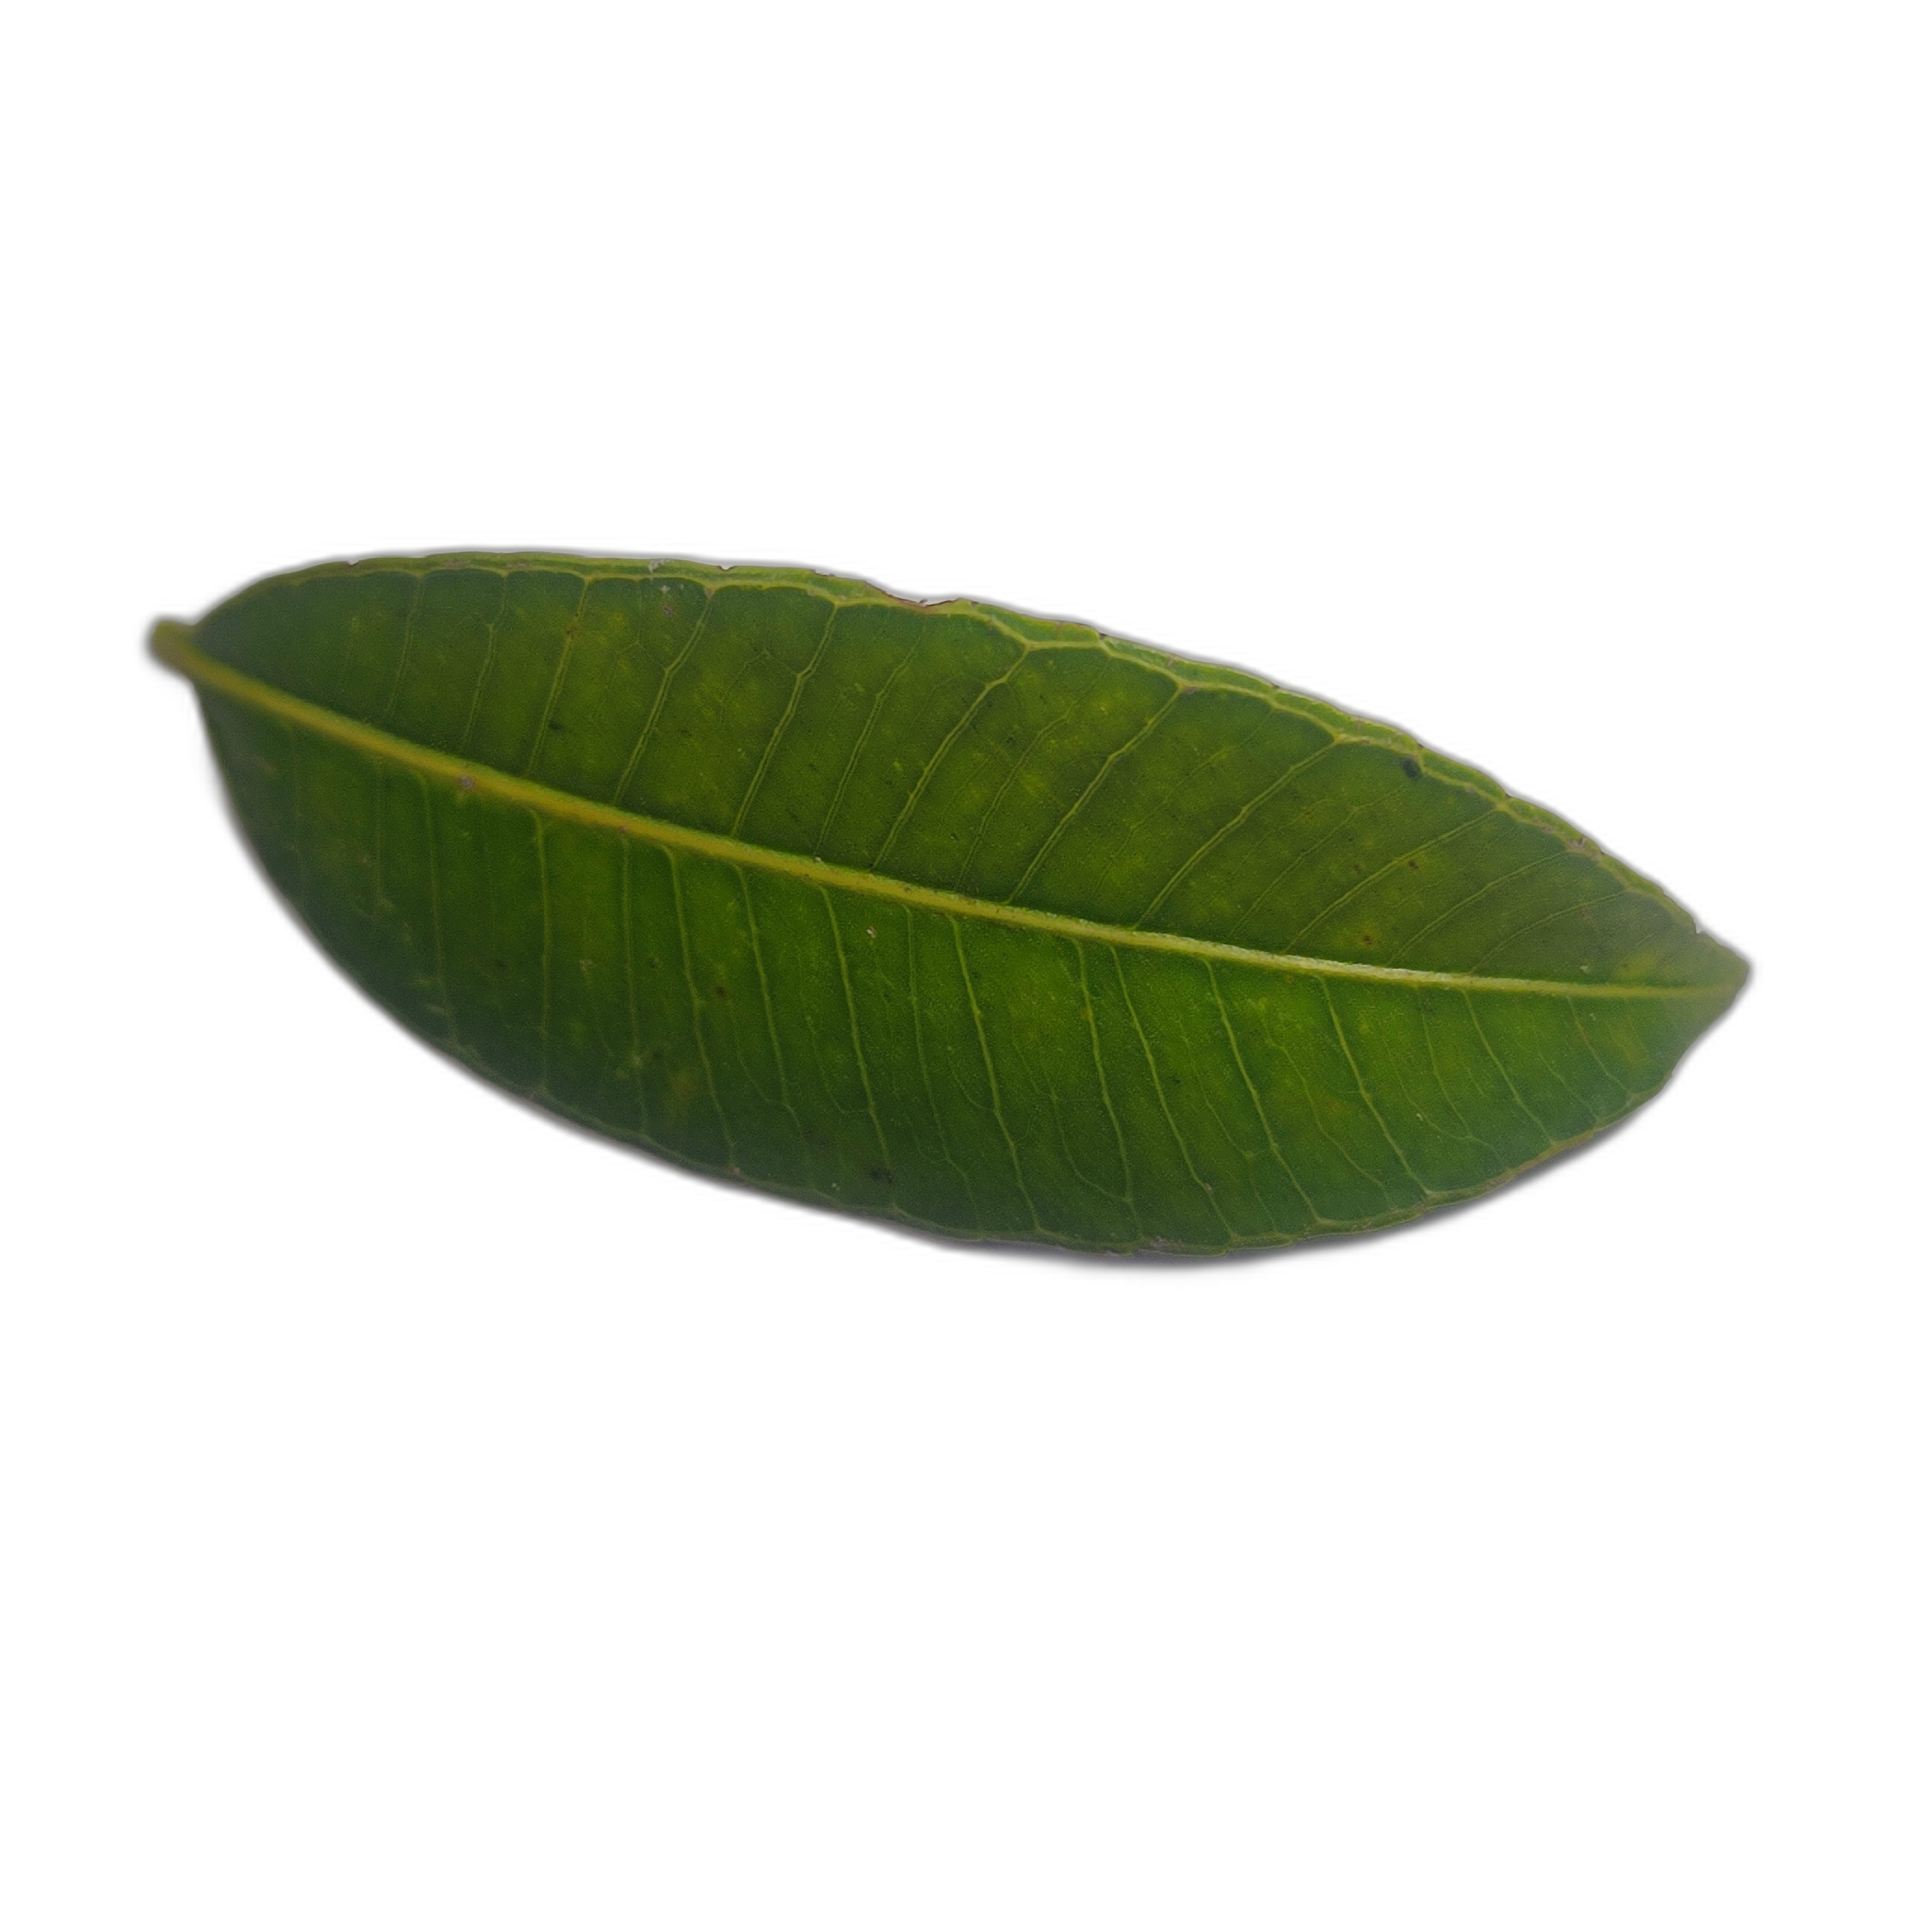
Label: healthy